Pochinkovsky District, Smolensk Oblast

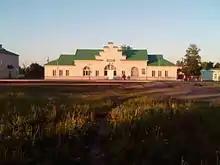
Pochinok railway station

A railway connecting Smolensk and Bryansk crosses the district from northwest to southeast. Pochinok is the main railway station within the district.